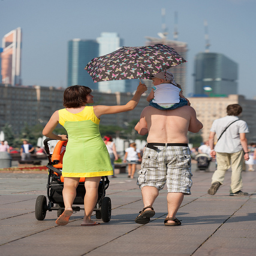
A woman pushing a stroller next to a man with a baby on his neck.
A shirtless man with a baby on his shoulders
A woman pushing a stroller, holds an umbrella over a child's head who is getting a "piggy-back" ride from a man.
A couple walking down the road with their child on the fathers shoulders and the mother holding an umbrella.
The family is walking down the street.